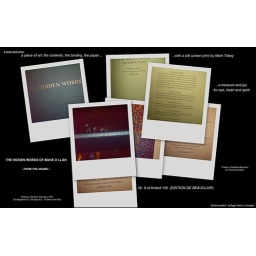
a book and more: a piece of art... with a silk screen print by Mark Tobey...